KOFY-TV

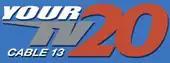
KOFY's 2006 "Your TV20" logo (as KBWB)

On January 24, 2006, the Warner Bros. unit of Time Warner and CBS Corporation announced that the two companies would shut down The WB and UPN and combine the networks' respective programming to create a new "fifth" network called The CW. On the day of the announcement, the network signed a ten-year affiliation deal with 11 of CBS Corporation's 15 UPN stations, including KBHK-TV (which subsequently changed its calls to KBCW). Network representatives were on record as preferring the "strongest" WB and UPN affiliates in terms of viewership, and KBHK had been well ahead of KBWB in the ratings for virtually all of UPN's run. Another new network that would launch the same month as The CW, MyNetworkTV (which debuted on September 5), ended up affiliating with former NBC affiliate turned independent KRON-TV.